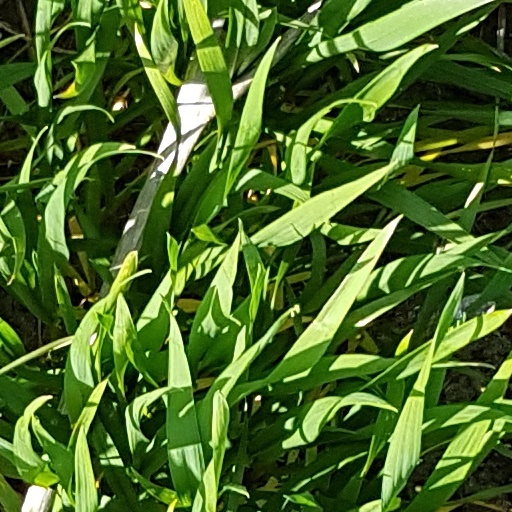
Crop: wheat